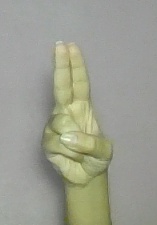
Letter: taa